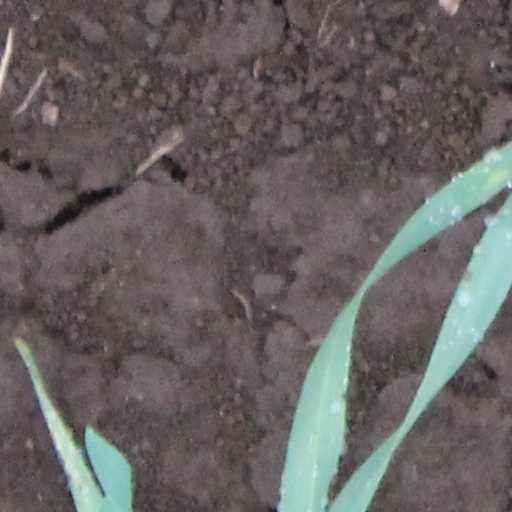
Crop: wheat